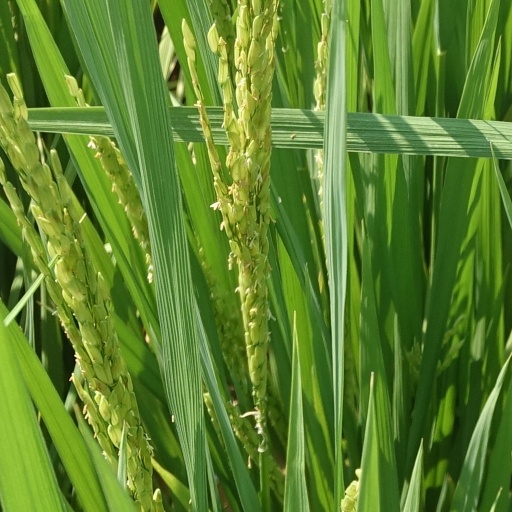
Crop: rice